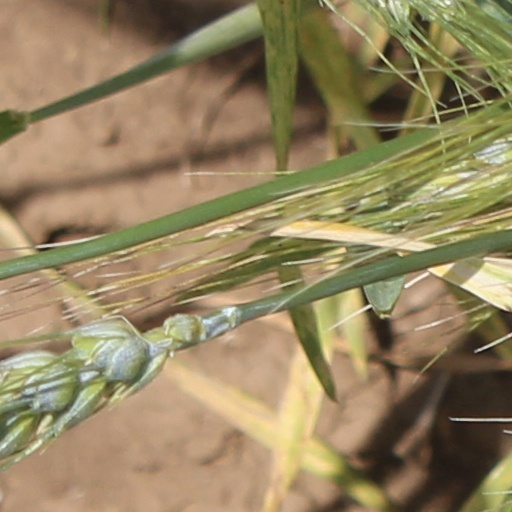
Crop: wheat